Describe the emotion expressed in this image:  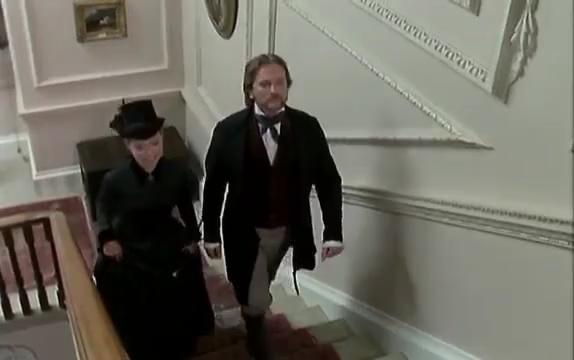
This person displays Suffering, valence and arousal with low intensity.